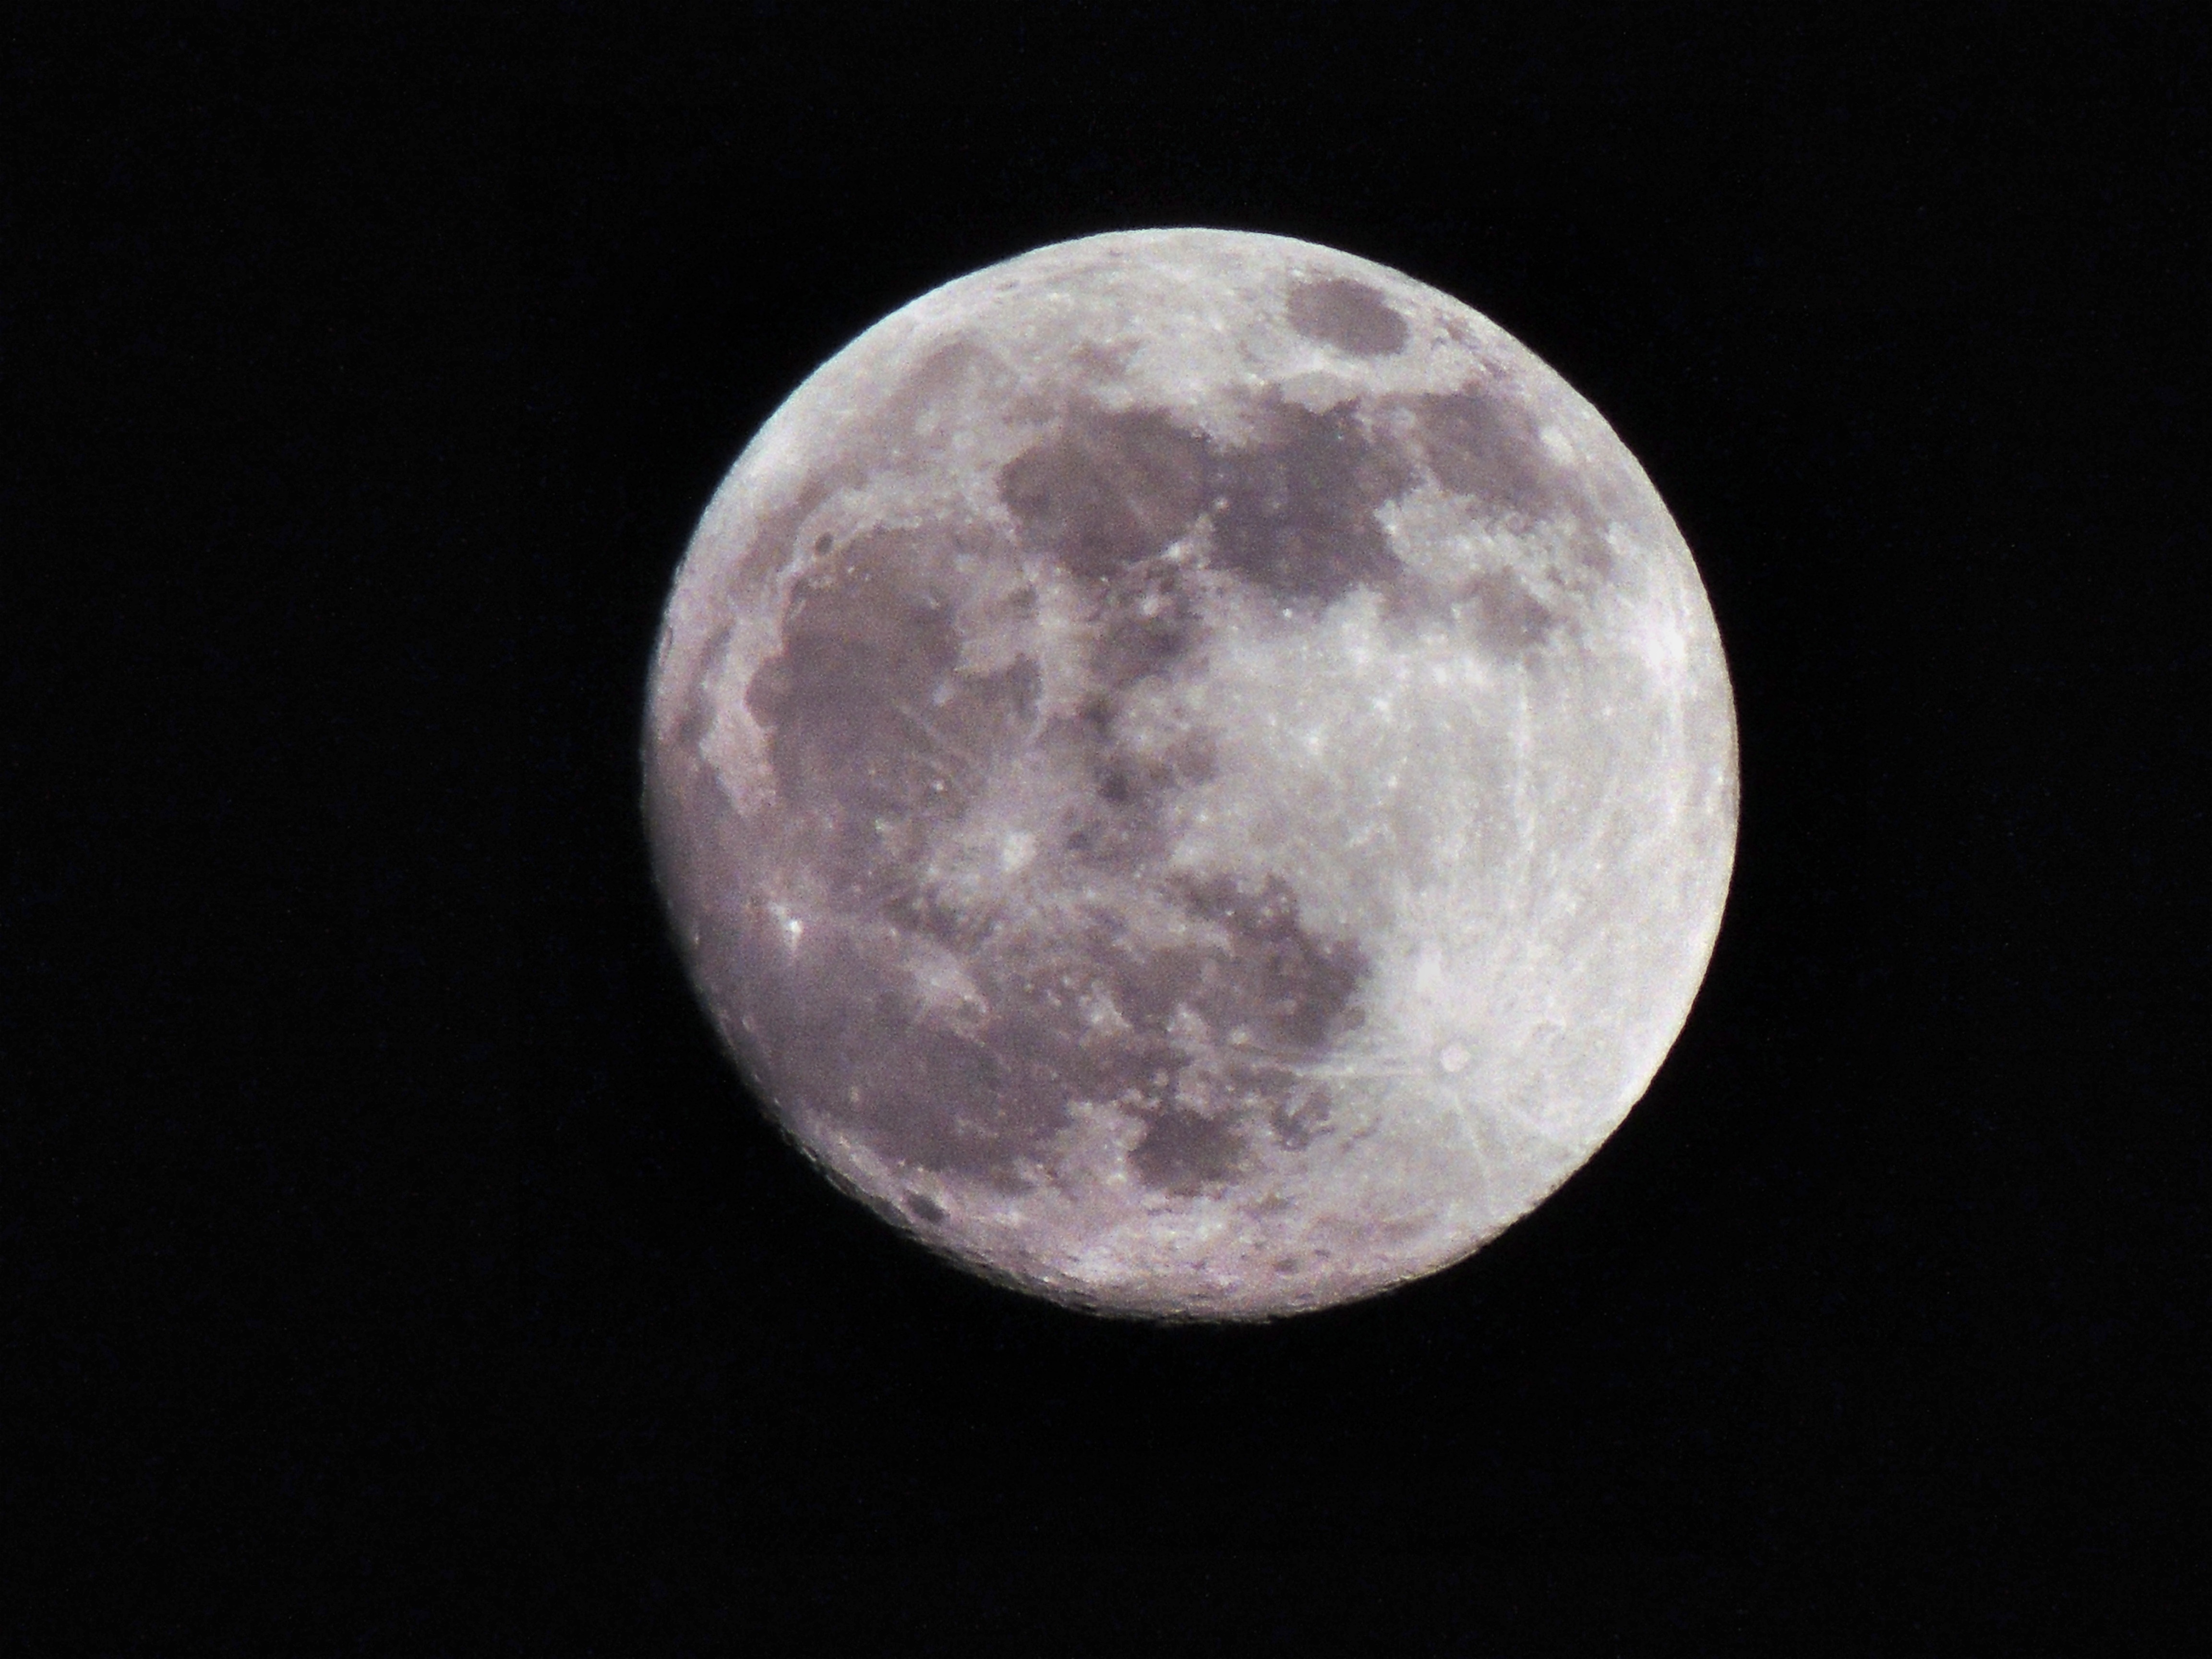
sky, night, cosmos, dark, mystery, space, halloween, black, night sky, moon, full moon, moonlight, circle, astrology, full, mysterious, astronomy, bright, lunar, sphere, planet, scene, shape, midnight, astronomical object